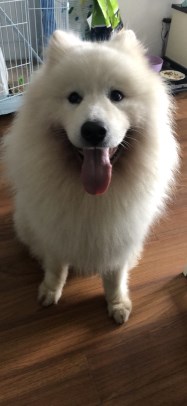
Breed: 2192-n000088-Samoyed